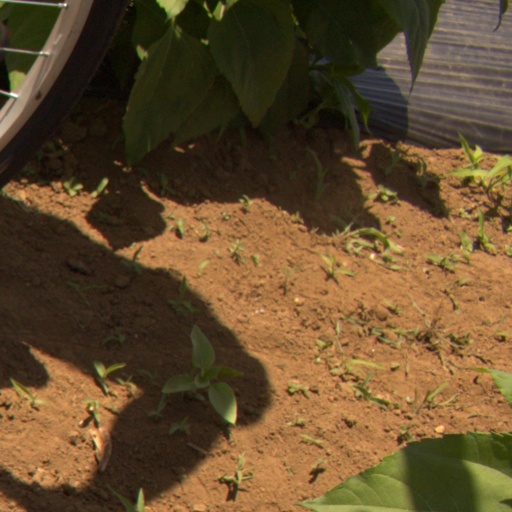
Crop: Jerusalem artichoke